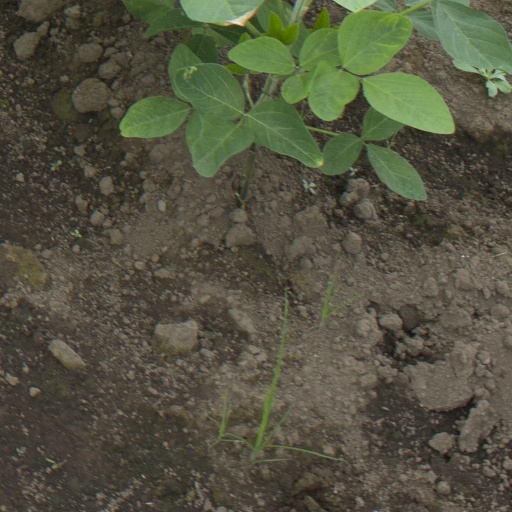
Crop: soybean